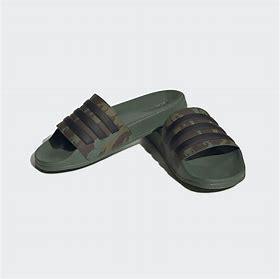
Brand: Adidas
Model: Adilette Shower